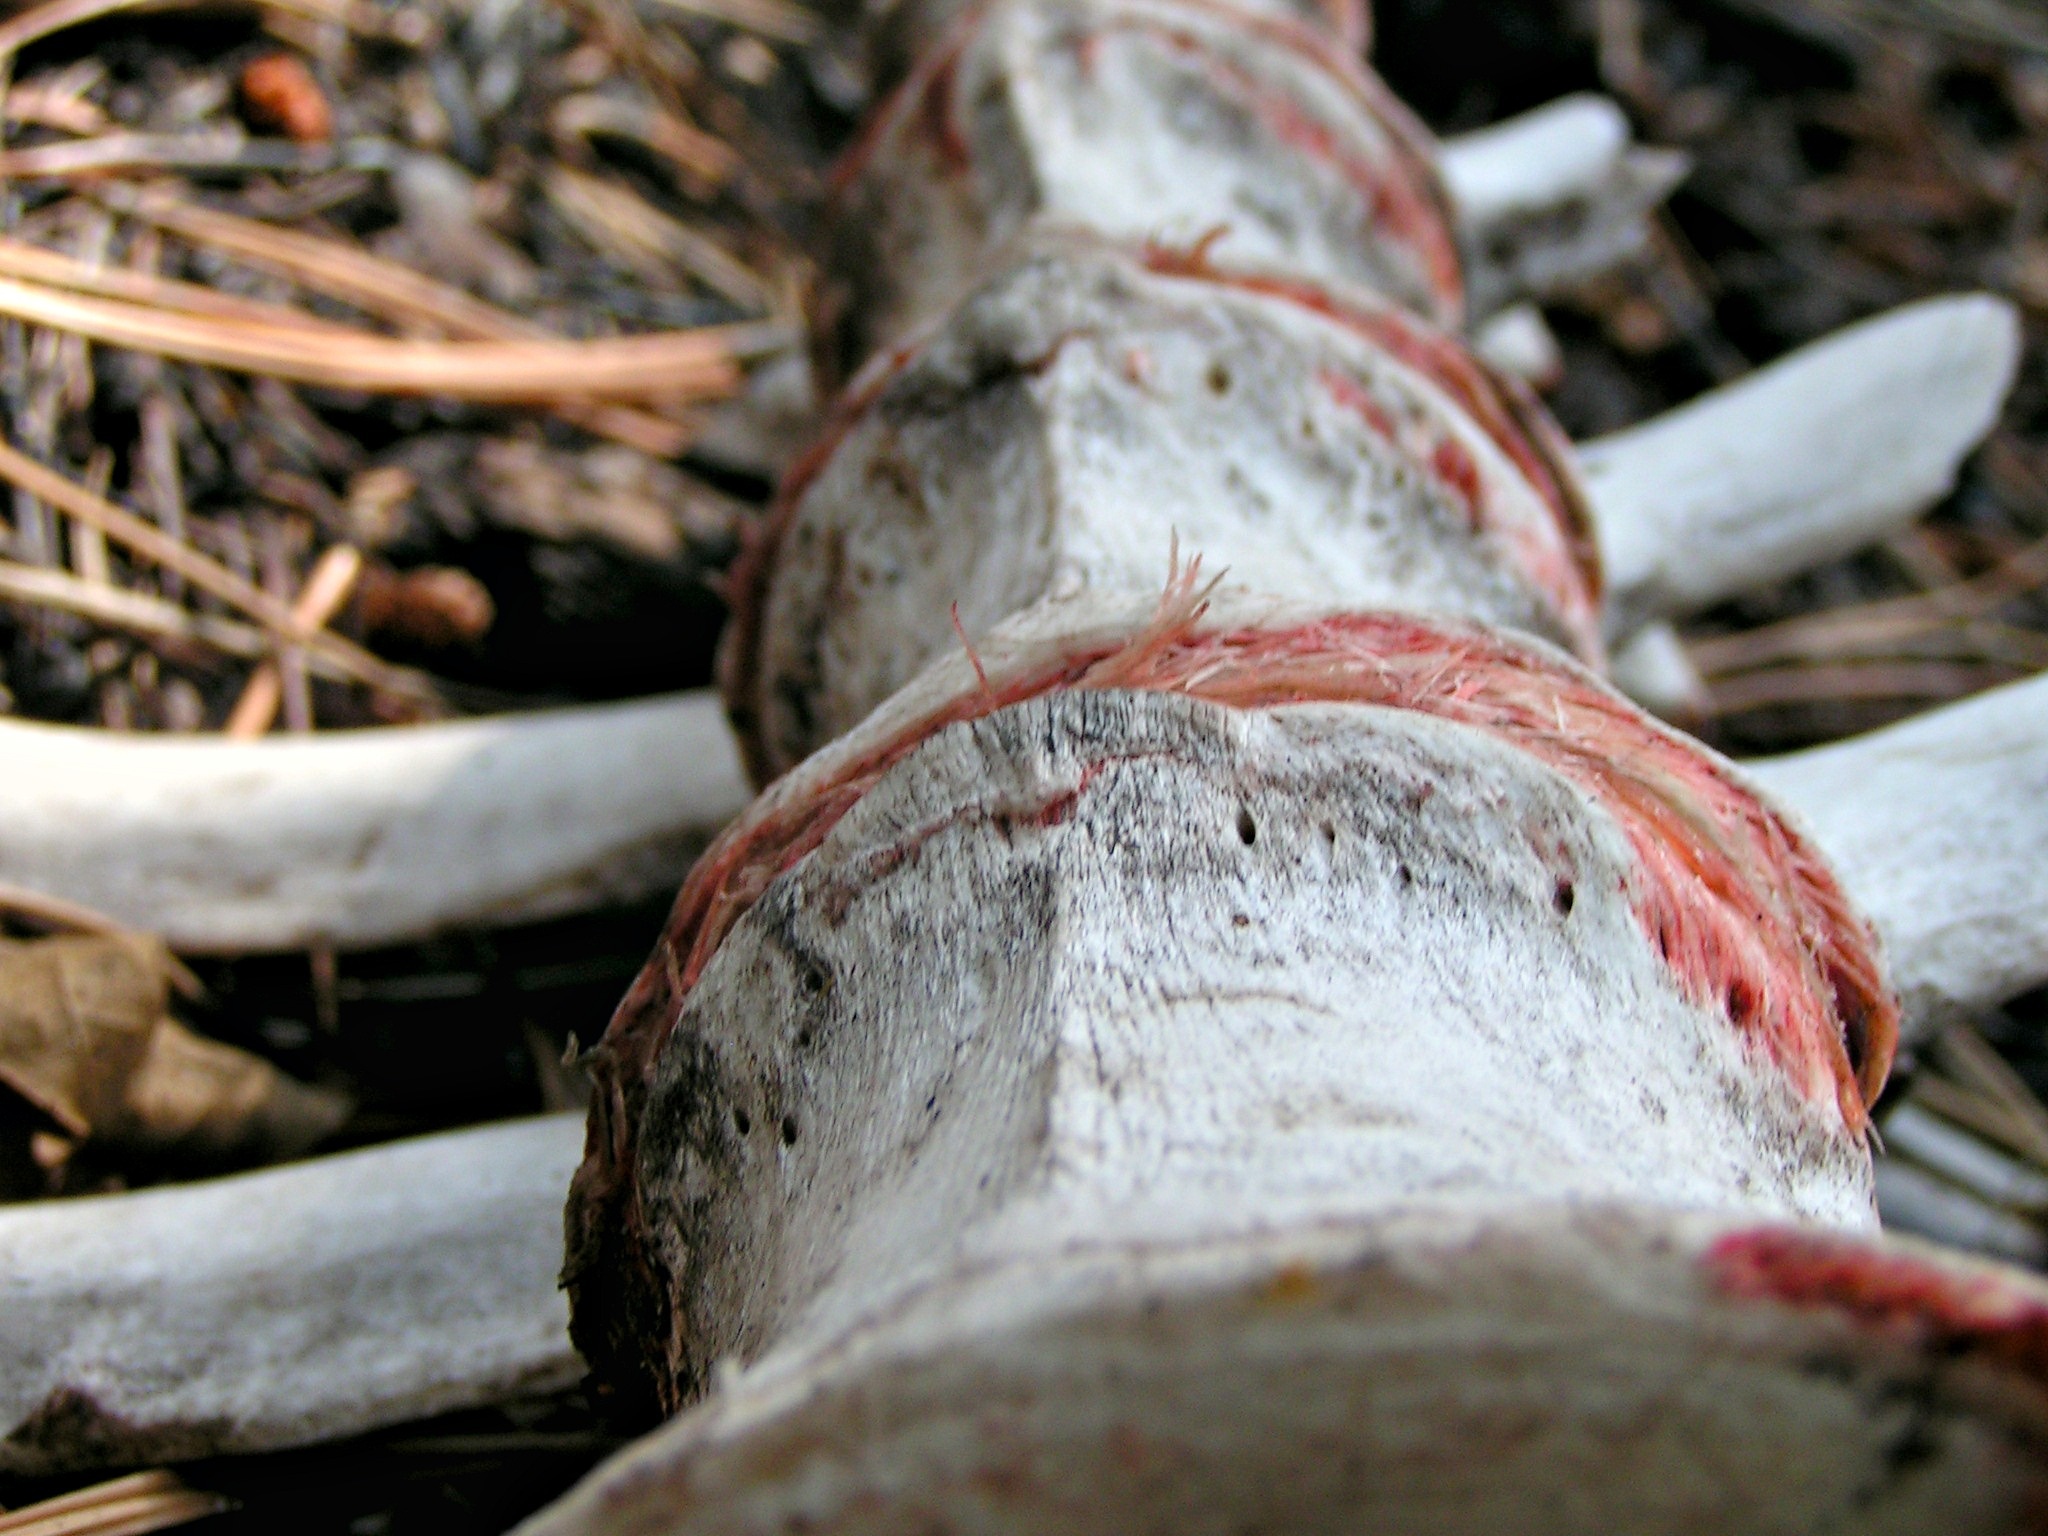
tree, branch, plant, wood, leaf, trunk, food, produce, soil, material, close up, macro photography